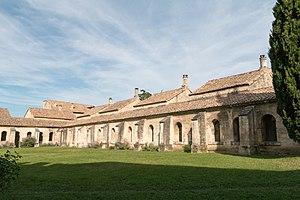
La liste des chartreuses recense, par ordre alphabétique, toutes les chartreuses du monde actuellement habitées ou non par des moniales chartreuses ou moines chartreux.